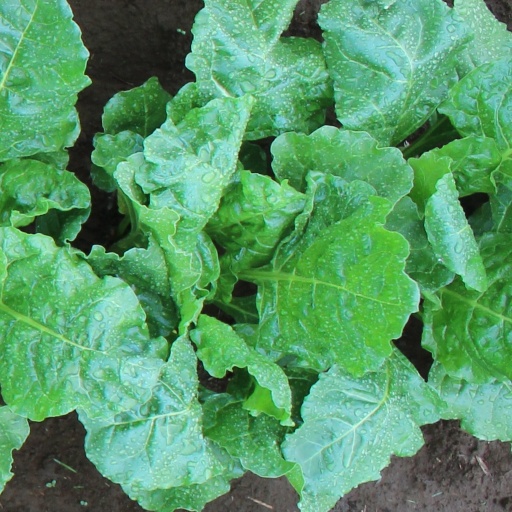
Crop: sugar beet